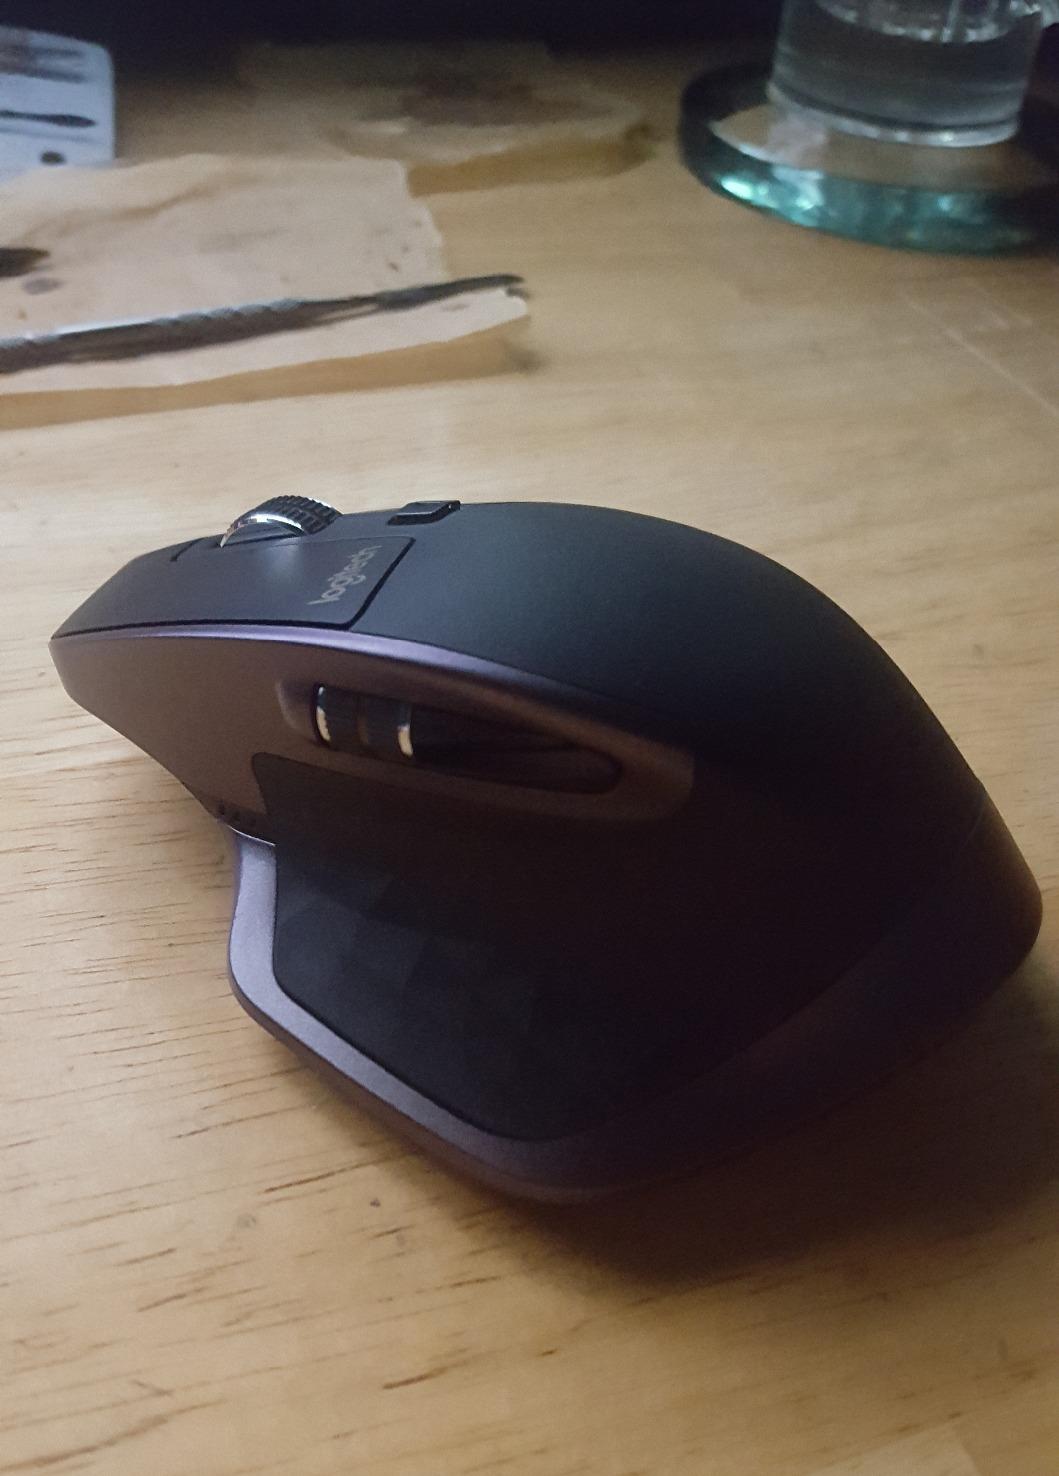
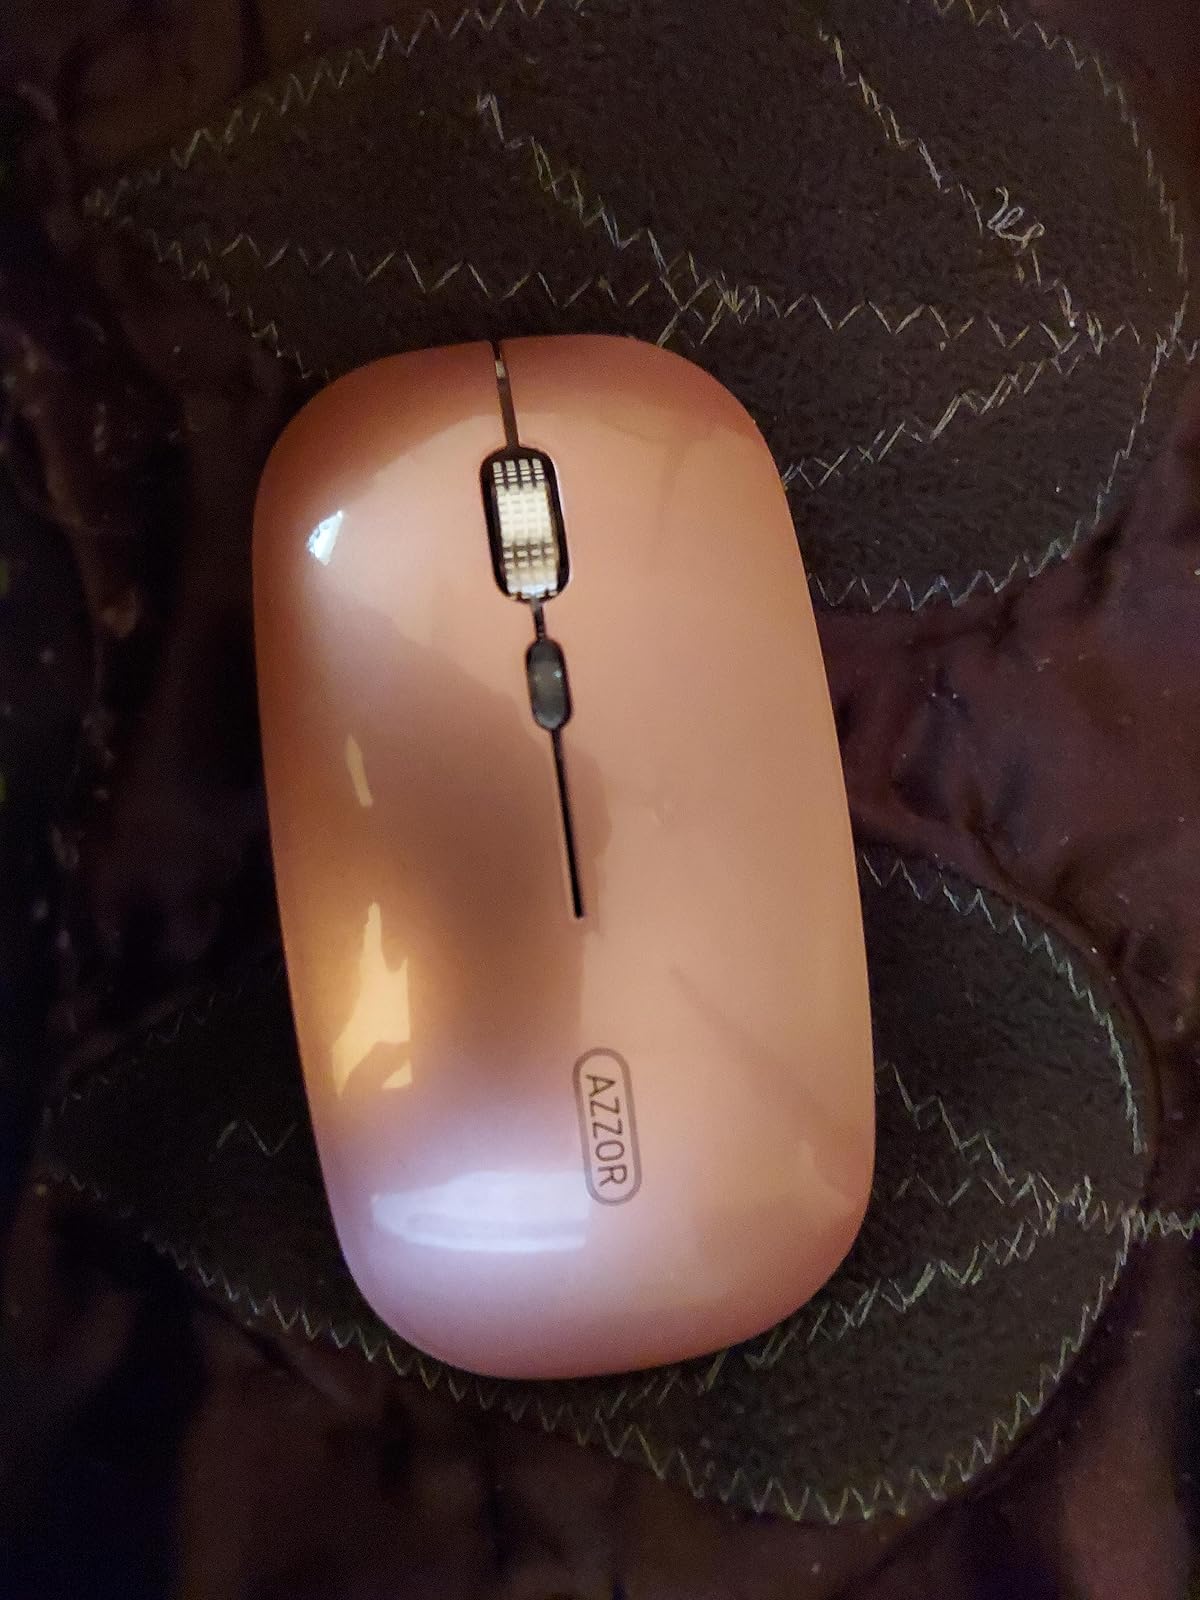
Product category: mouse
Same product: no